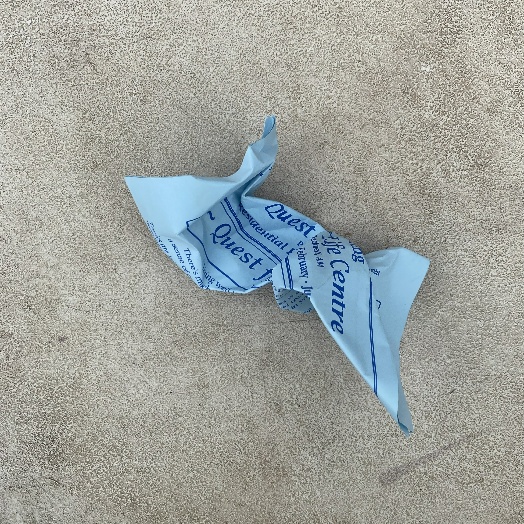
Label: Paper